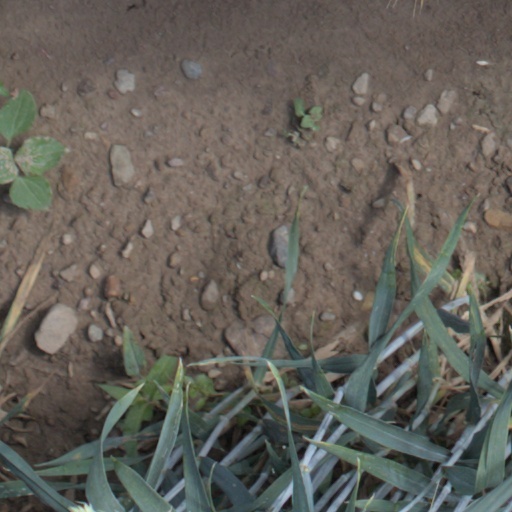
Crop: wheat